Tikal

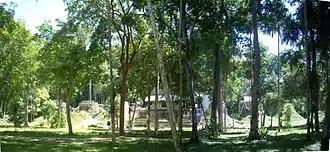
The Plaza of the Seven Temples

The South Acropolis is found next to Temple V. It was built upon a large basal platform that covers an area of more than .